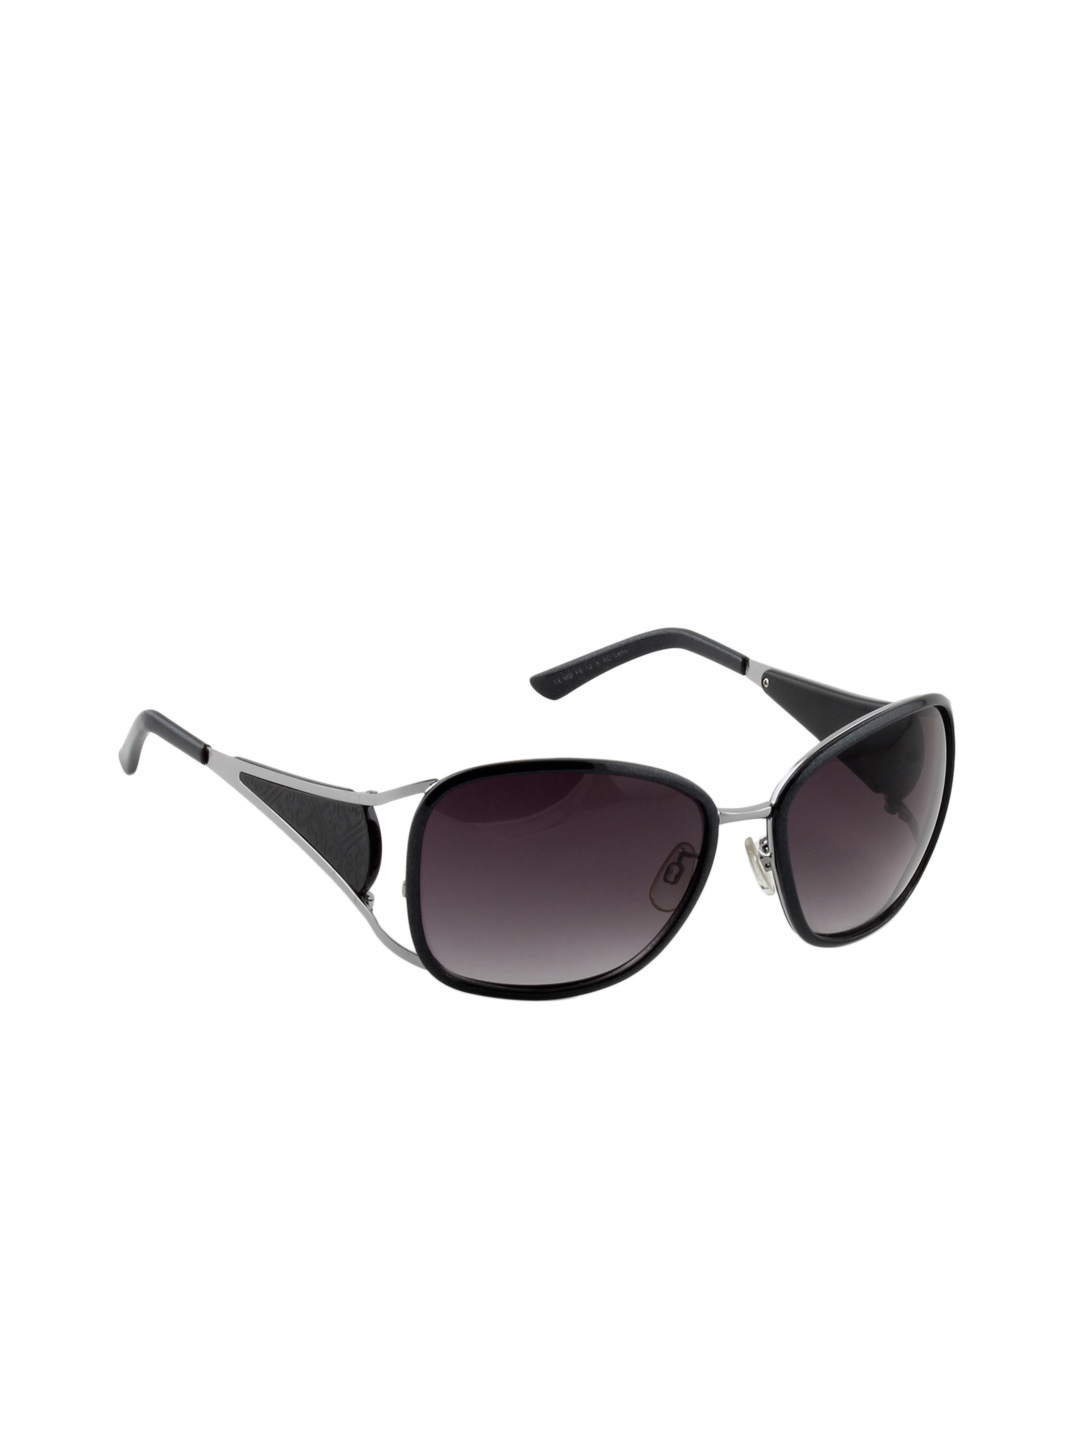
Miami Blues Women Sunglasses
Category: Accessories / Eyewear / Sunglasses
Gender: Women
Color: Silver
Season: Winter 2016
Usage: Casual